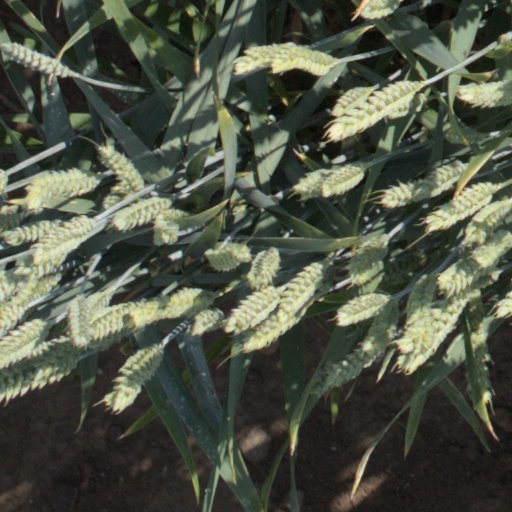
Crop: wheat